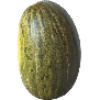
Label: Melon Piel de Sapo 1